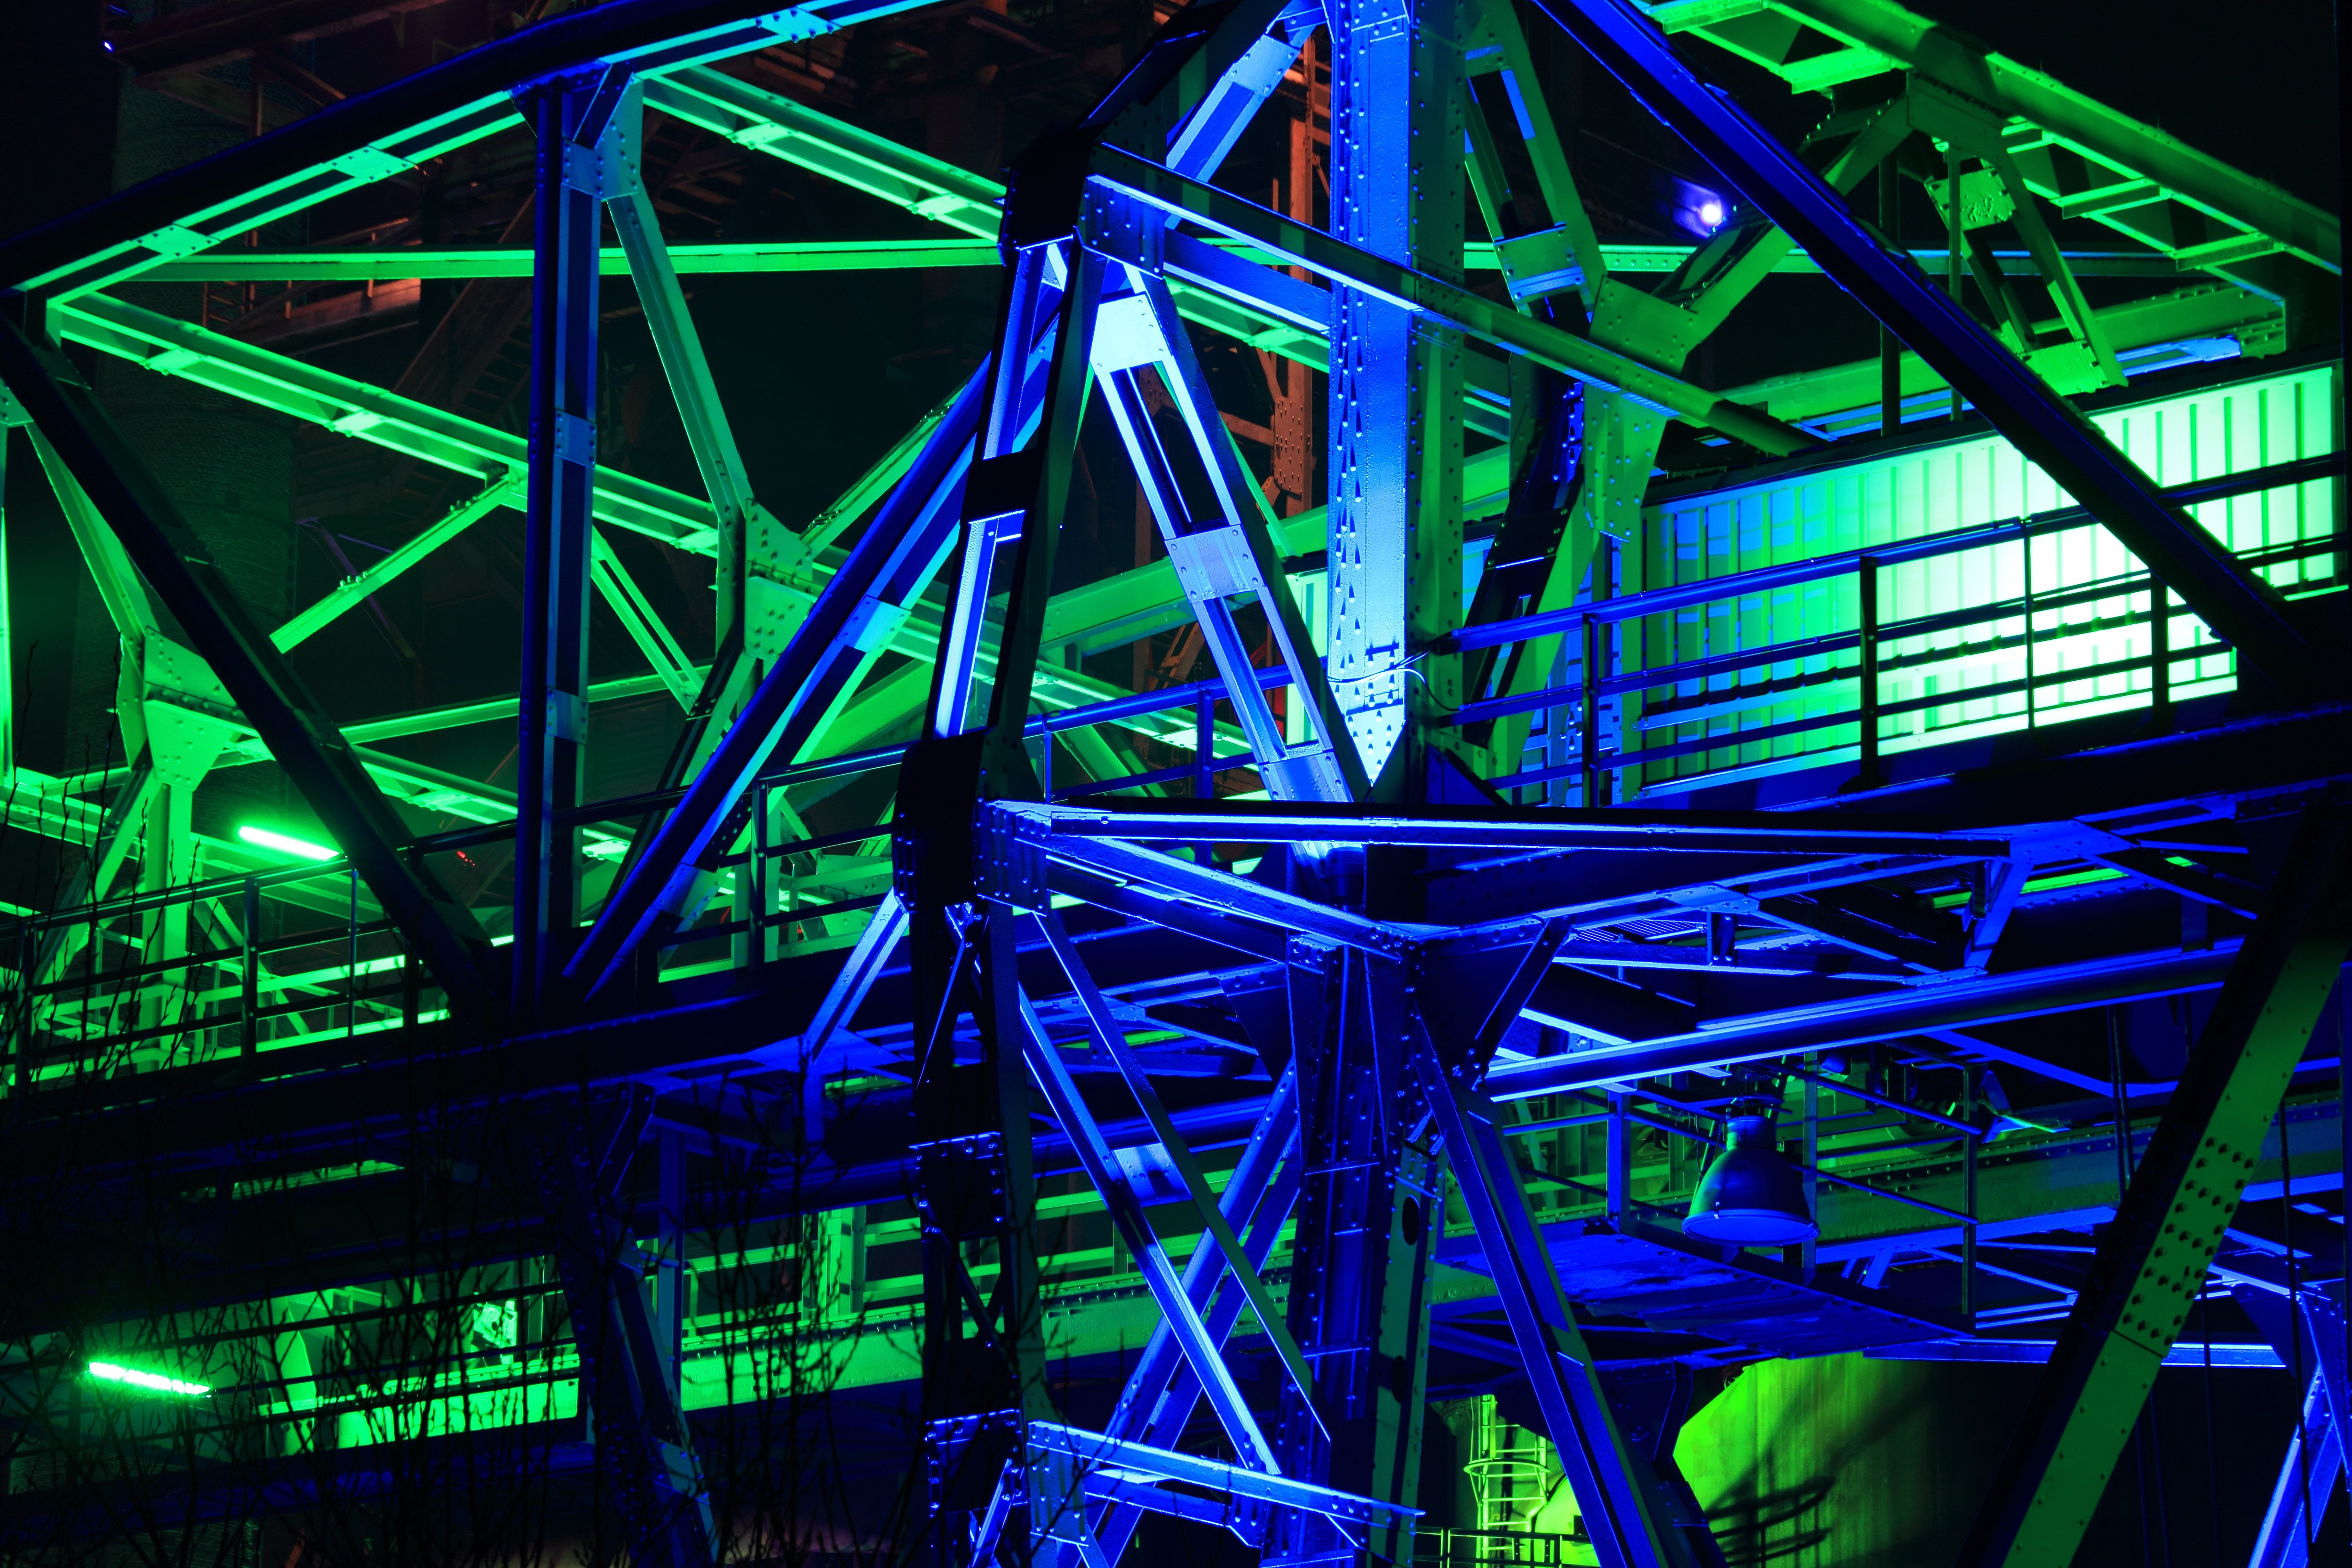
light, neon, technology, electricity, electrical supply